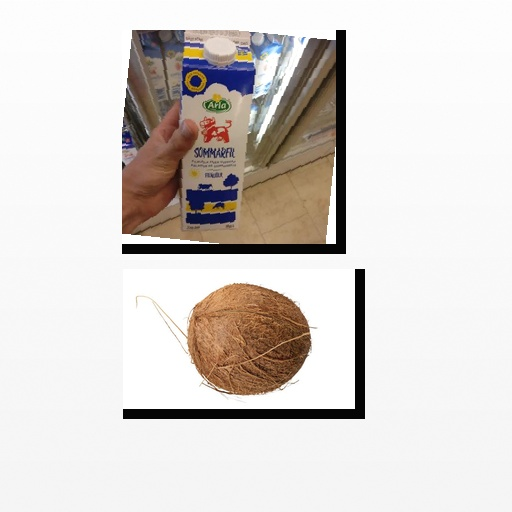
Food items: coconut, sour_milk